Africa's Next Top Model

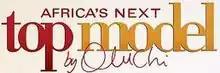
"Africa's Next Top Model" logo

Africa's Next Top Model is a reality television show and spin-off to "America's Next Top Model". It follows the format of the original version, and documents a competition in which a number of aspiring models compete for the title of "Africa's Next Top Model" and a chance to start a career in the modeling industry. The show is hosted by model Oluchi Onweagba, and features contestants from countries in Africa.